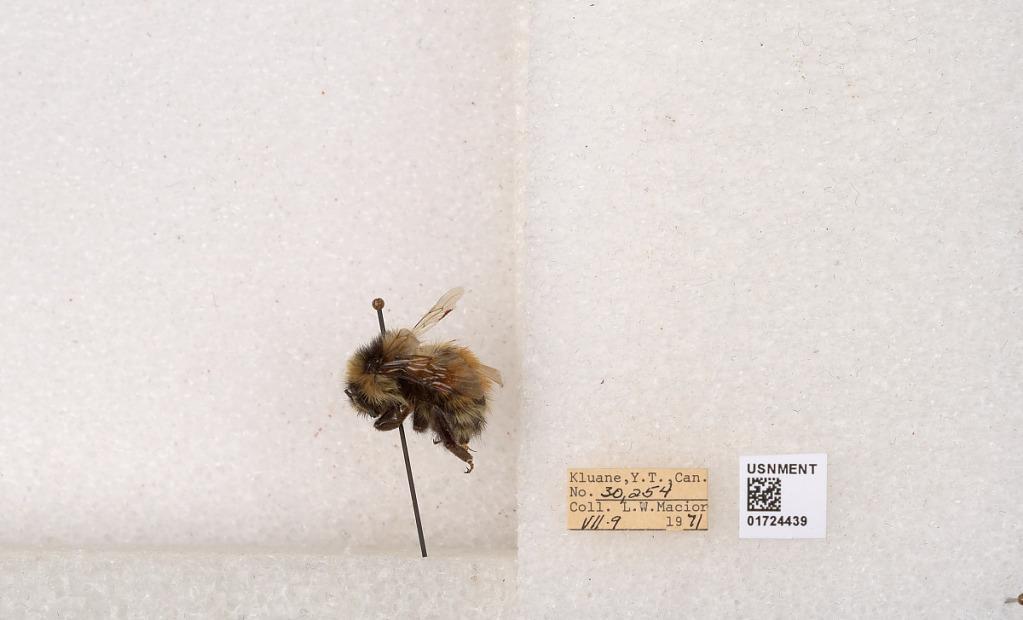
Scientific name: Bombus (Pyrobombus) sylvicola Kirby
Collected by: L. Macior
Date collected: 1971-7-9
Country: Canada
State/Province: Yukon Territory
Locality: Kluane National Park and Reserve
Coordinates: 60.7493, -139.504